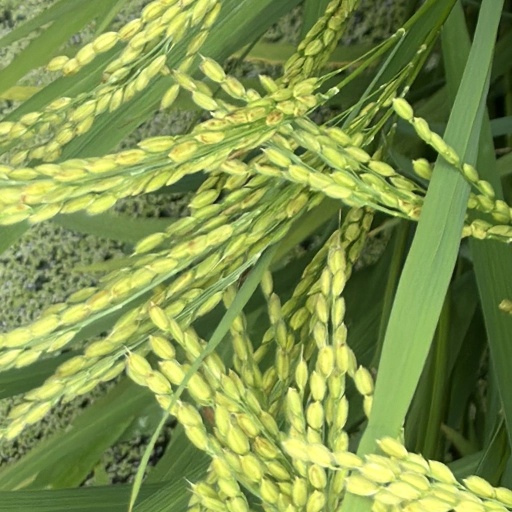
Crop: rice